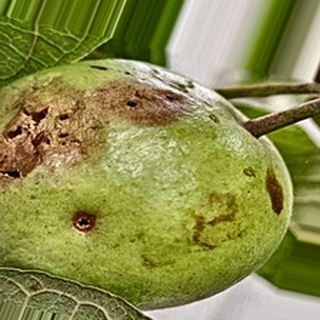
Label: guava_fruit_fly